Bikram Yoga

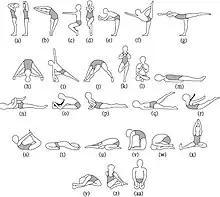
Bikram yoga sequence of asanas (poses). Standing pranayama (a), standing sequence (b–l), savasana (m), floor asanas (n–z), kapalabati (aa) and final savasana (m)

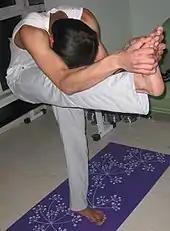
Bikram Yoga's 26 postures include some such as Dandayamana-Janushirsasana not widely used in other styles.

Bikram Yoga Beginning Series classes run for 90 minutes and always consist of 26 postures, namely a fixed sequence of 24 asanas and two pranayama (breathing exercise). It starts with a standing pranayama, followed by a standing sequence of asanas, a first savasana, floor asanas, the last pranayama named Kapalabhati which is a shatkarma (a purification), and a final savasana that ends the sequence. The room is fitted with mirrors and carpets, and the yoga postures of students may be adjusted by the teacher, who can also adjust themselves using the mirrors.